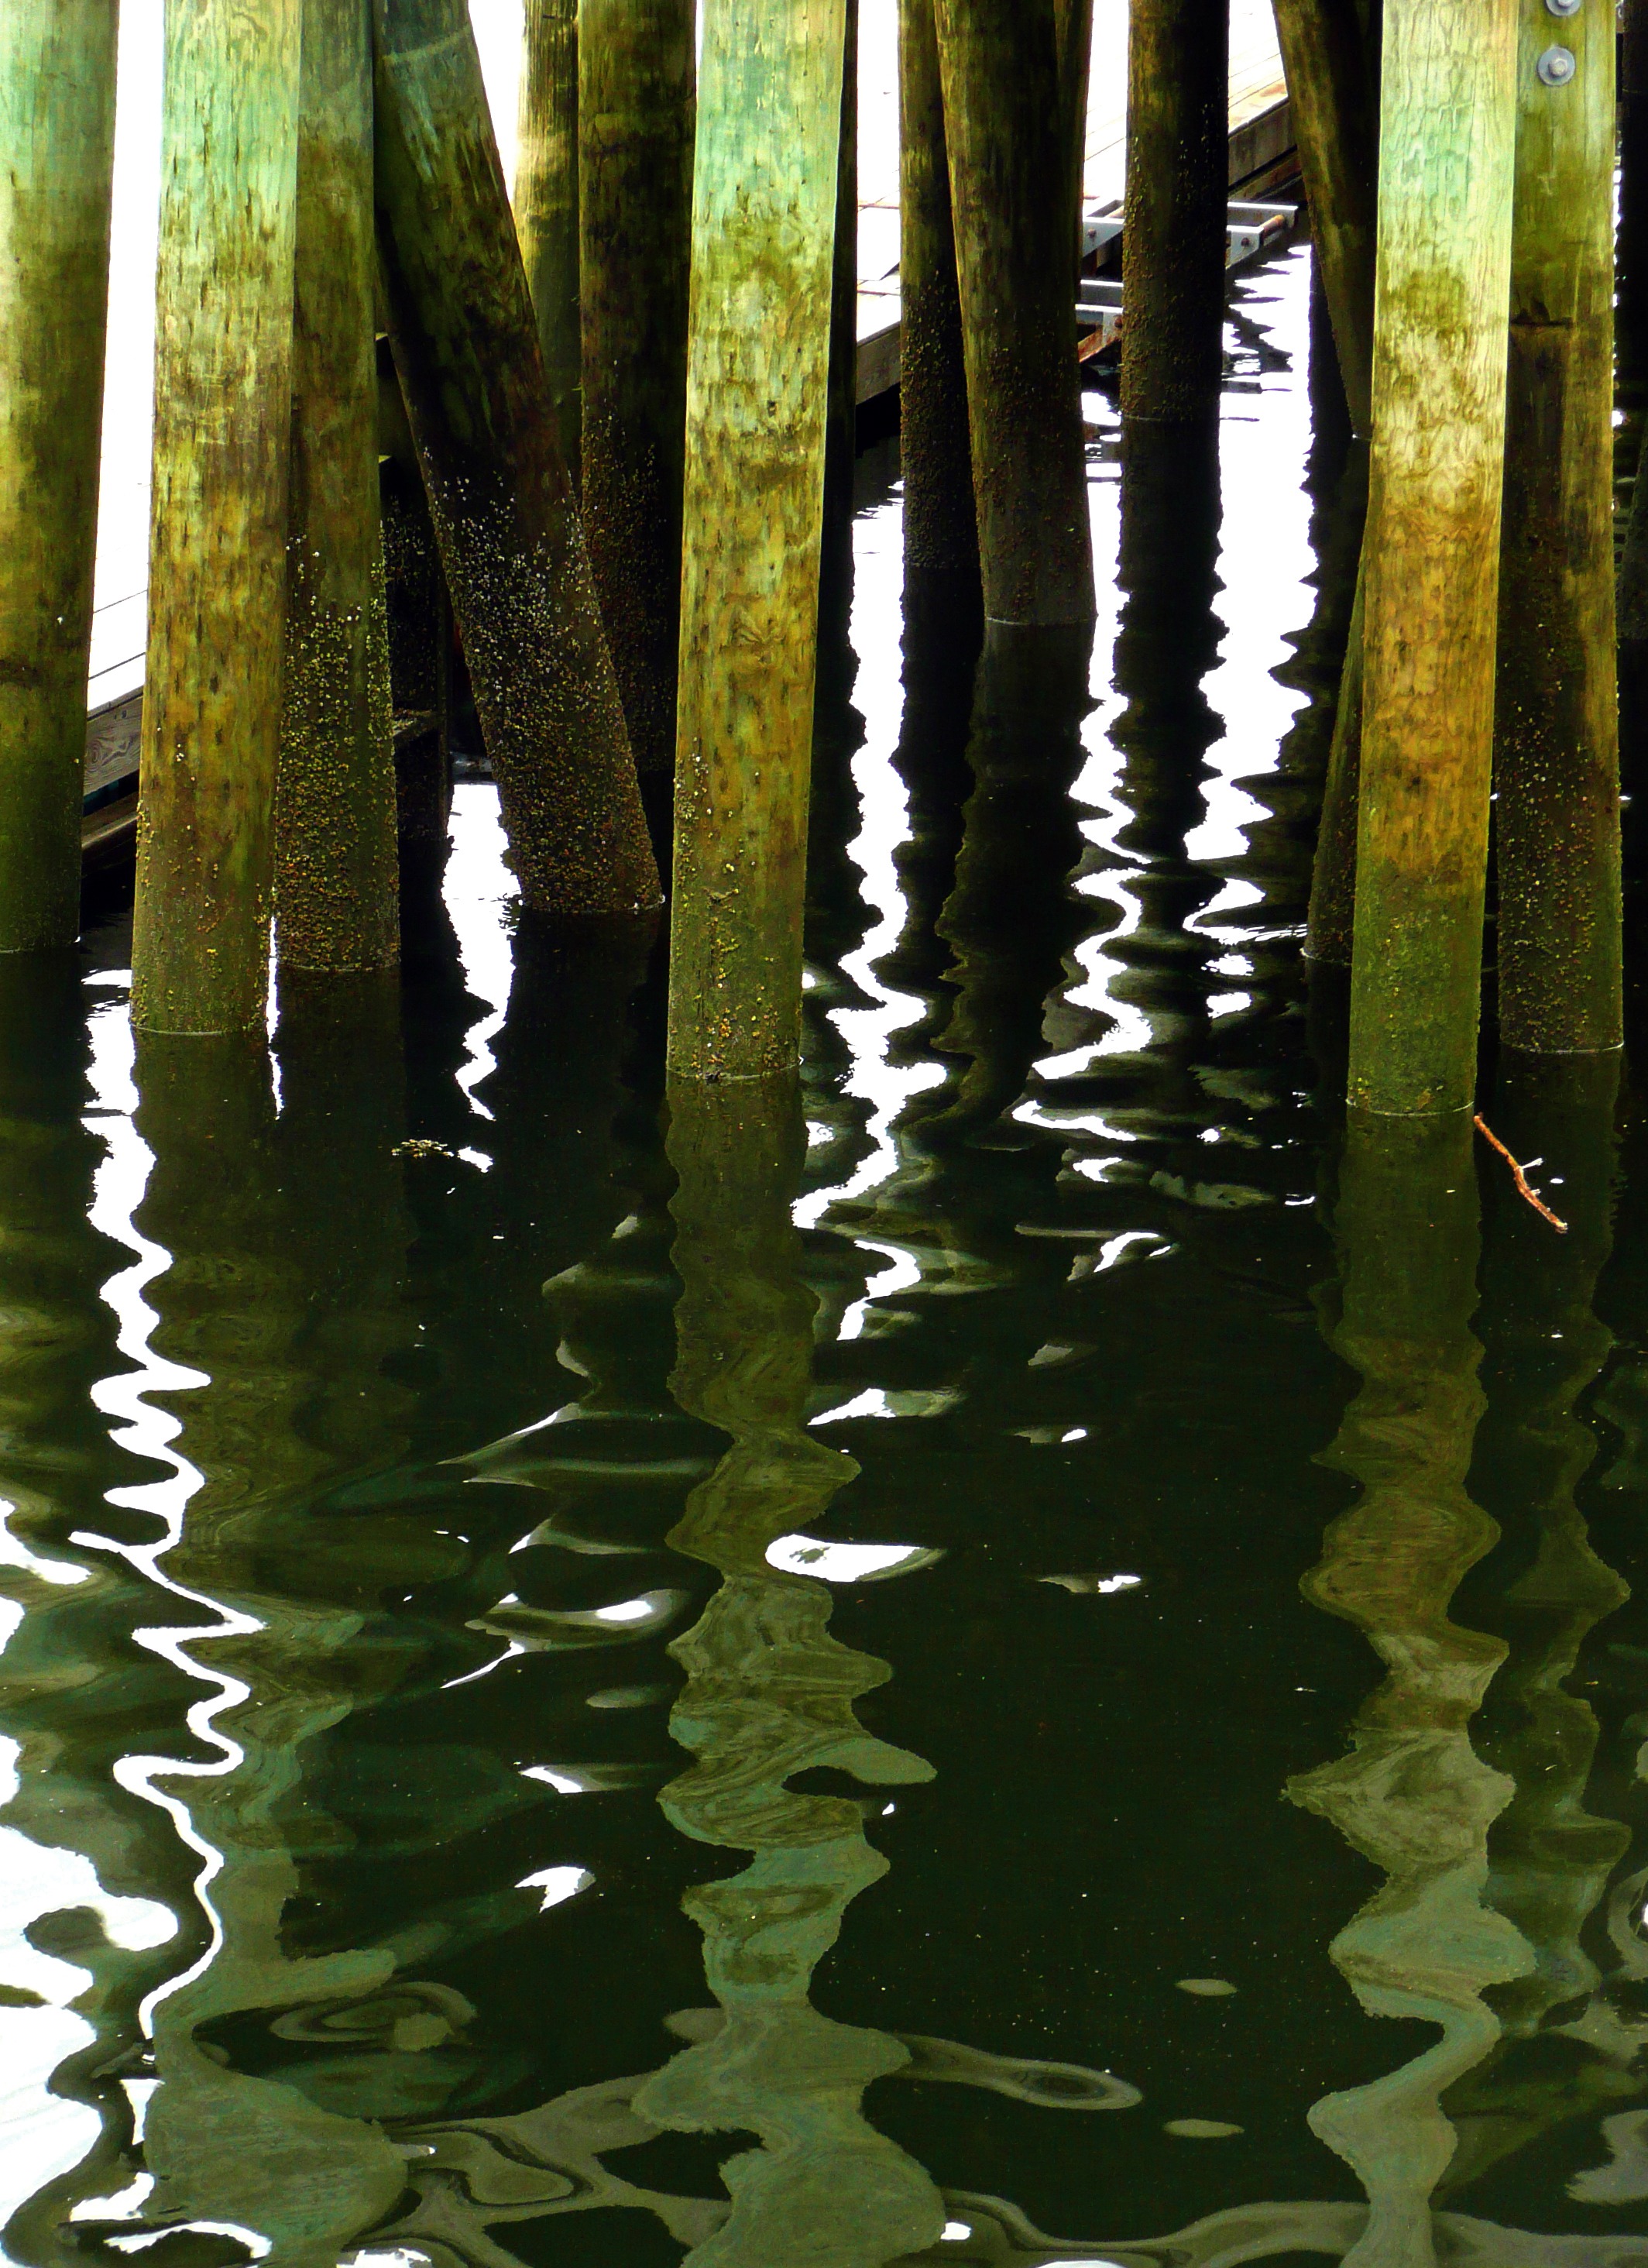
tree, water, nature, forest, ocean, swamp, plant, sunlight, leaf, pier, pond, green, reflection, jungle, autumn, botany, wetland, poles, woodland, habitat, ecosystem, mirroring, natural environment, woody plant, bayou